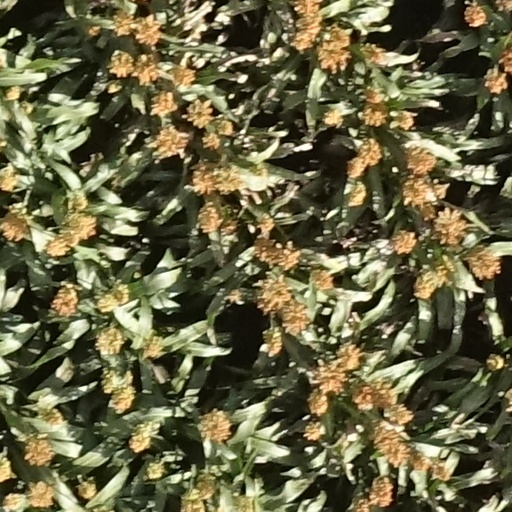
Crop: sorghum